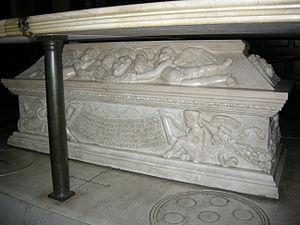
Andrea di Lazzaro Cavalcanti dit il Buggiano ou il Buggianino est un sculpteur et un architecte italien, et le fils adoptif de Filippo Brunelleschi.